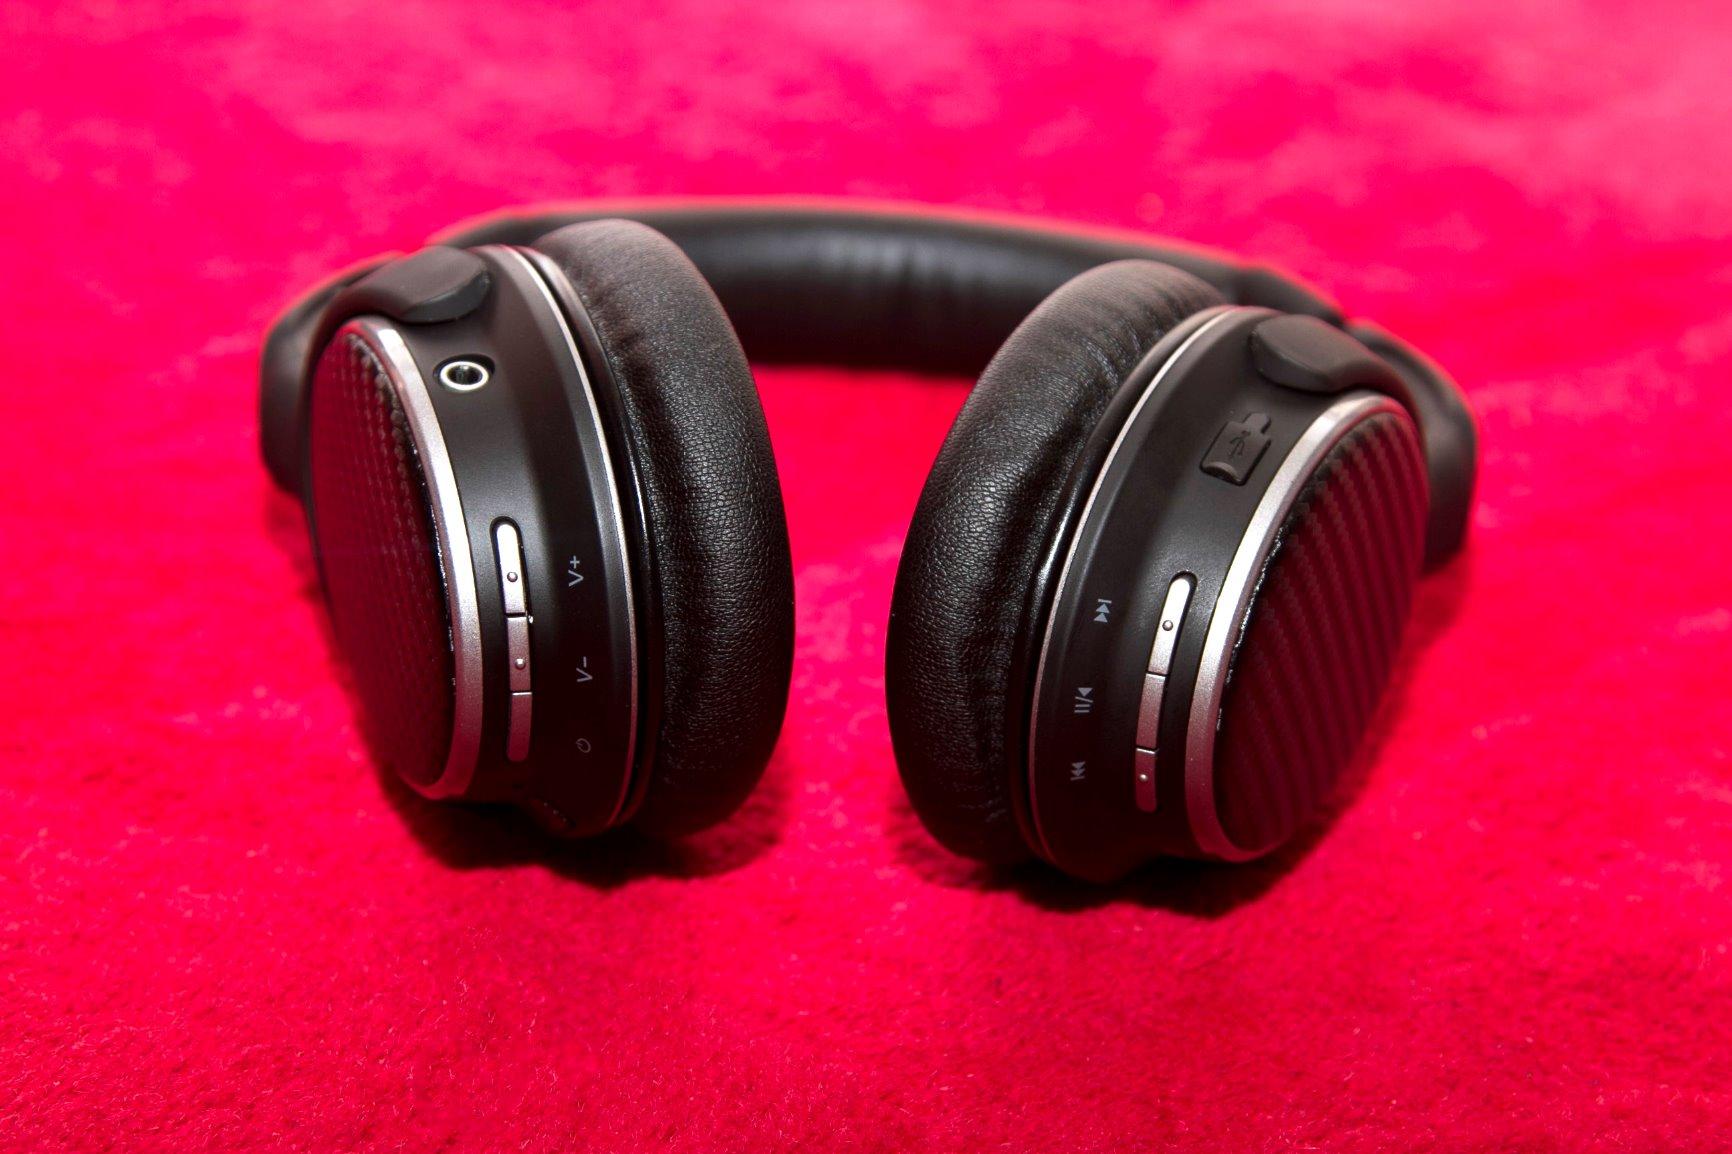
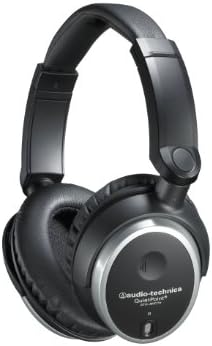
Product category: headphones
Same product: no